60th Oregon Legislative Assembly

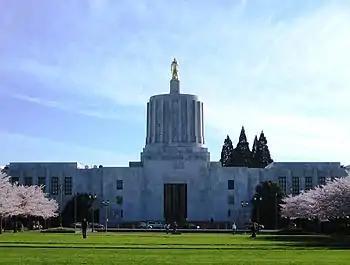
The legislature took place in the Oregon State Capitol, seen here in 2007

The 60th Oregon Legislative Assembly was the legislative session of the Oregon Legislative Assembly that convened on January 8, 1979, and adjourned July 4th the same year.